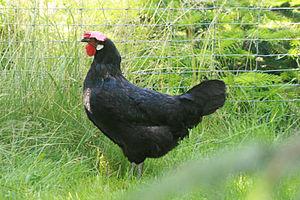
La Berg-Schlotter ou Poule d'Elberfeld est une race de poule domestique d´origine allemande. La poule se caractérise par sa crête pendante.